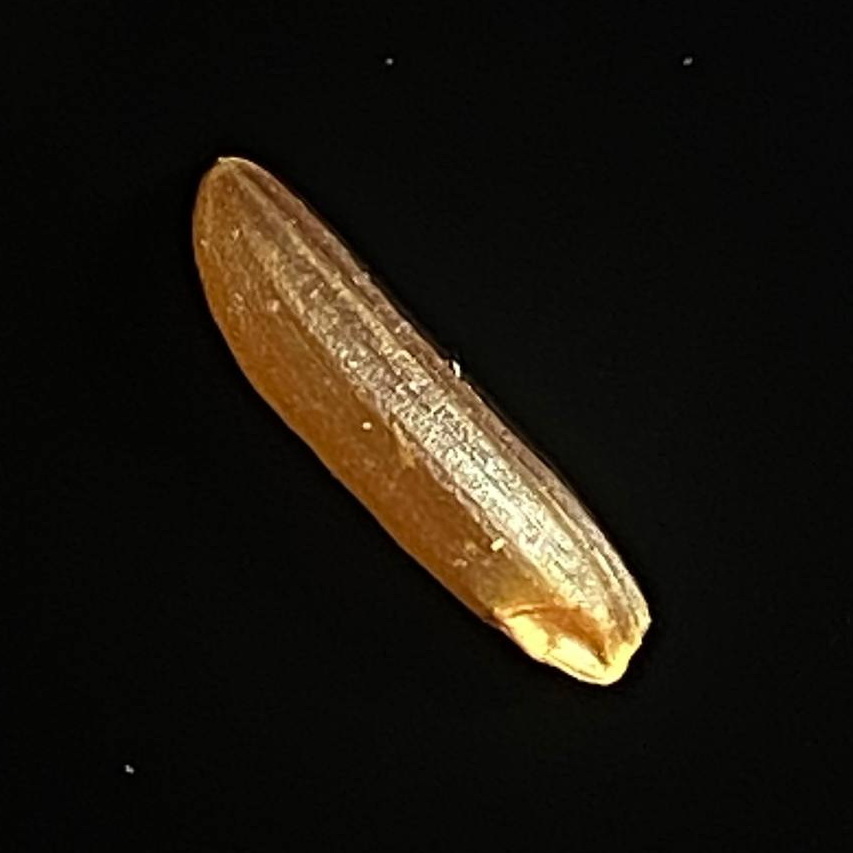
Rice variety: Red_Cargo